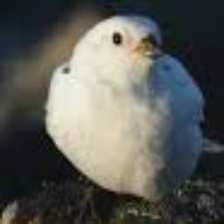
Species: MCKAYS BUNTING
Scientific name: PLECTROPHENAX HYPERBOREUS
ImageNet parent category: indigo_bunting